Celebrity tomato

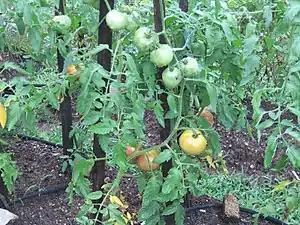
Celebrity plants in their early stages

The flowers are yellow in color and bloom size is less than 1 inch. The maturity time of the plant ranges from 70 to 75 days since it is a mid-season variety. The tomatoes are medium in size weighing 8-10 oz each and ripens in less than 6 weeks. The exterior and interior of the fruit is bright red in color with a distinct flattened-globe shape. The only edible parts of the plant include the fruits since the leaves and roots are toxic upon consumption. The life cycle of Celebrity tomatoes is perennial as it does not require replanting every year and will survive for a long period of time.